Empire of Brazil

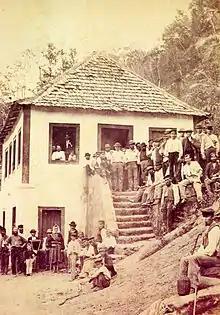
Photograph showing a crowd of people gathered around and on the steps of a white stuccoed house with a hip roof covered in wood shingles situated on a steep slope of a forested hill

Four ethnic groups were recognized in Imperial Brazil: white, black, Indian, and brown. Brown (Portuguese: "pardo") was a designation for multiracial Brazilians which is still officially used, though some scholars prefer the term "mixed one" (Portuguese: "mestiço"). The term denotes a broad category which includes "caboclos" (descendants of whites and Indians), mulattoes (descendants of whites and blacks) and "cafuzos" (descendants of blacks and Indians).